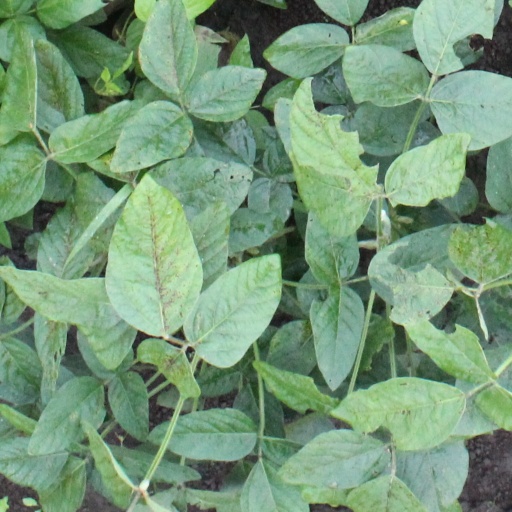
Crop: soybean